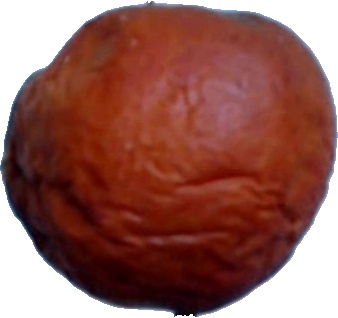
Label: apple_rotten_1